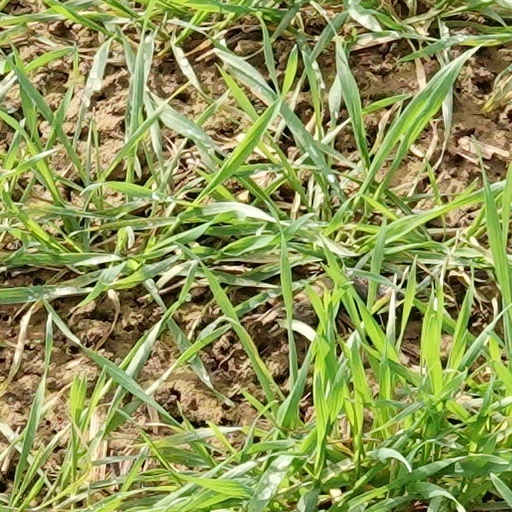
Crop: wheat